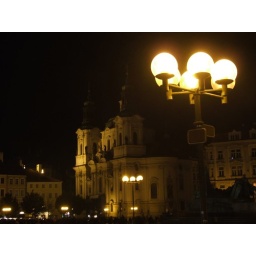
a stuning building oposite the clock tower in Prague